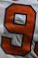
Number: 9